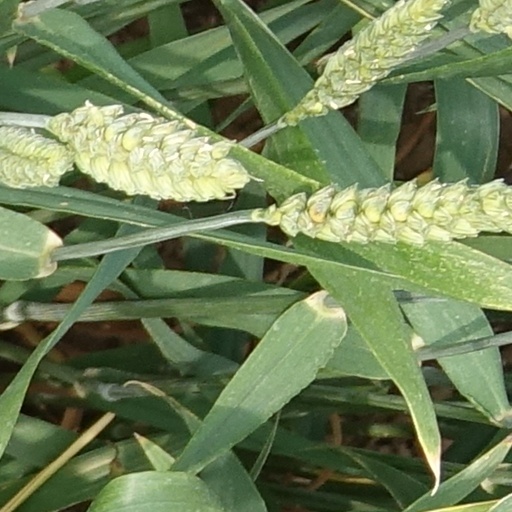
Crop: wheat